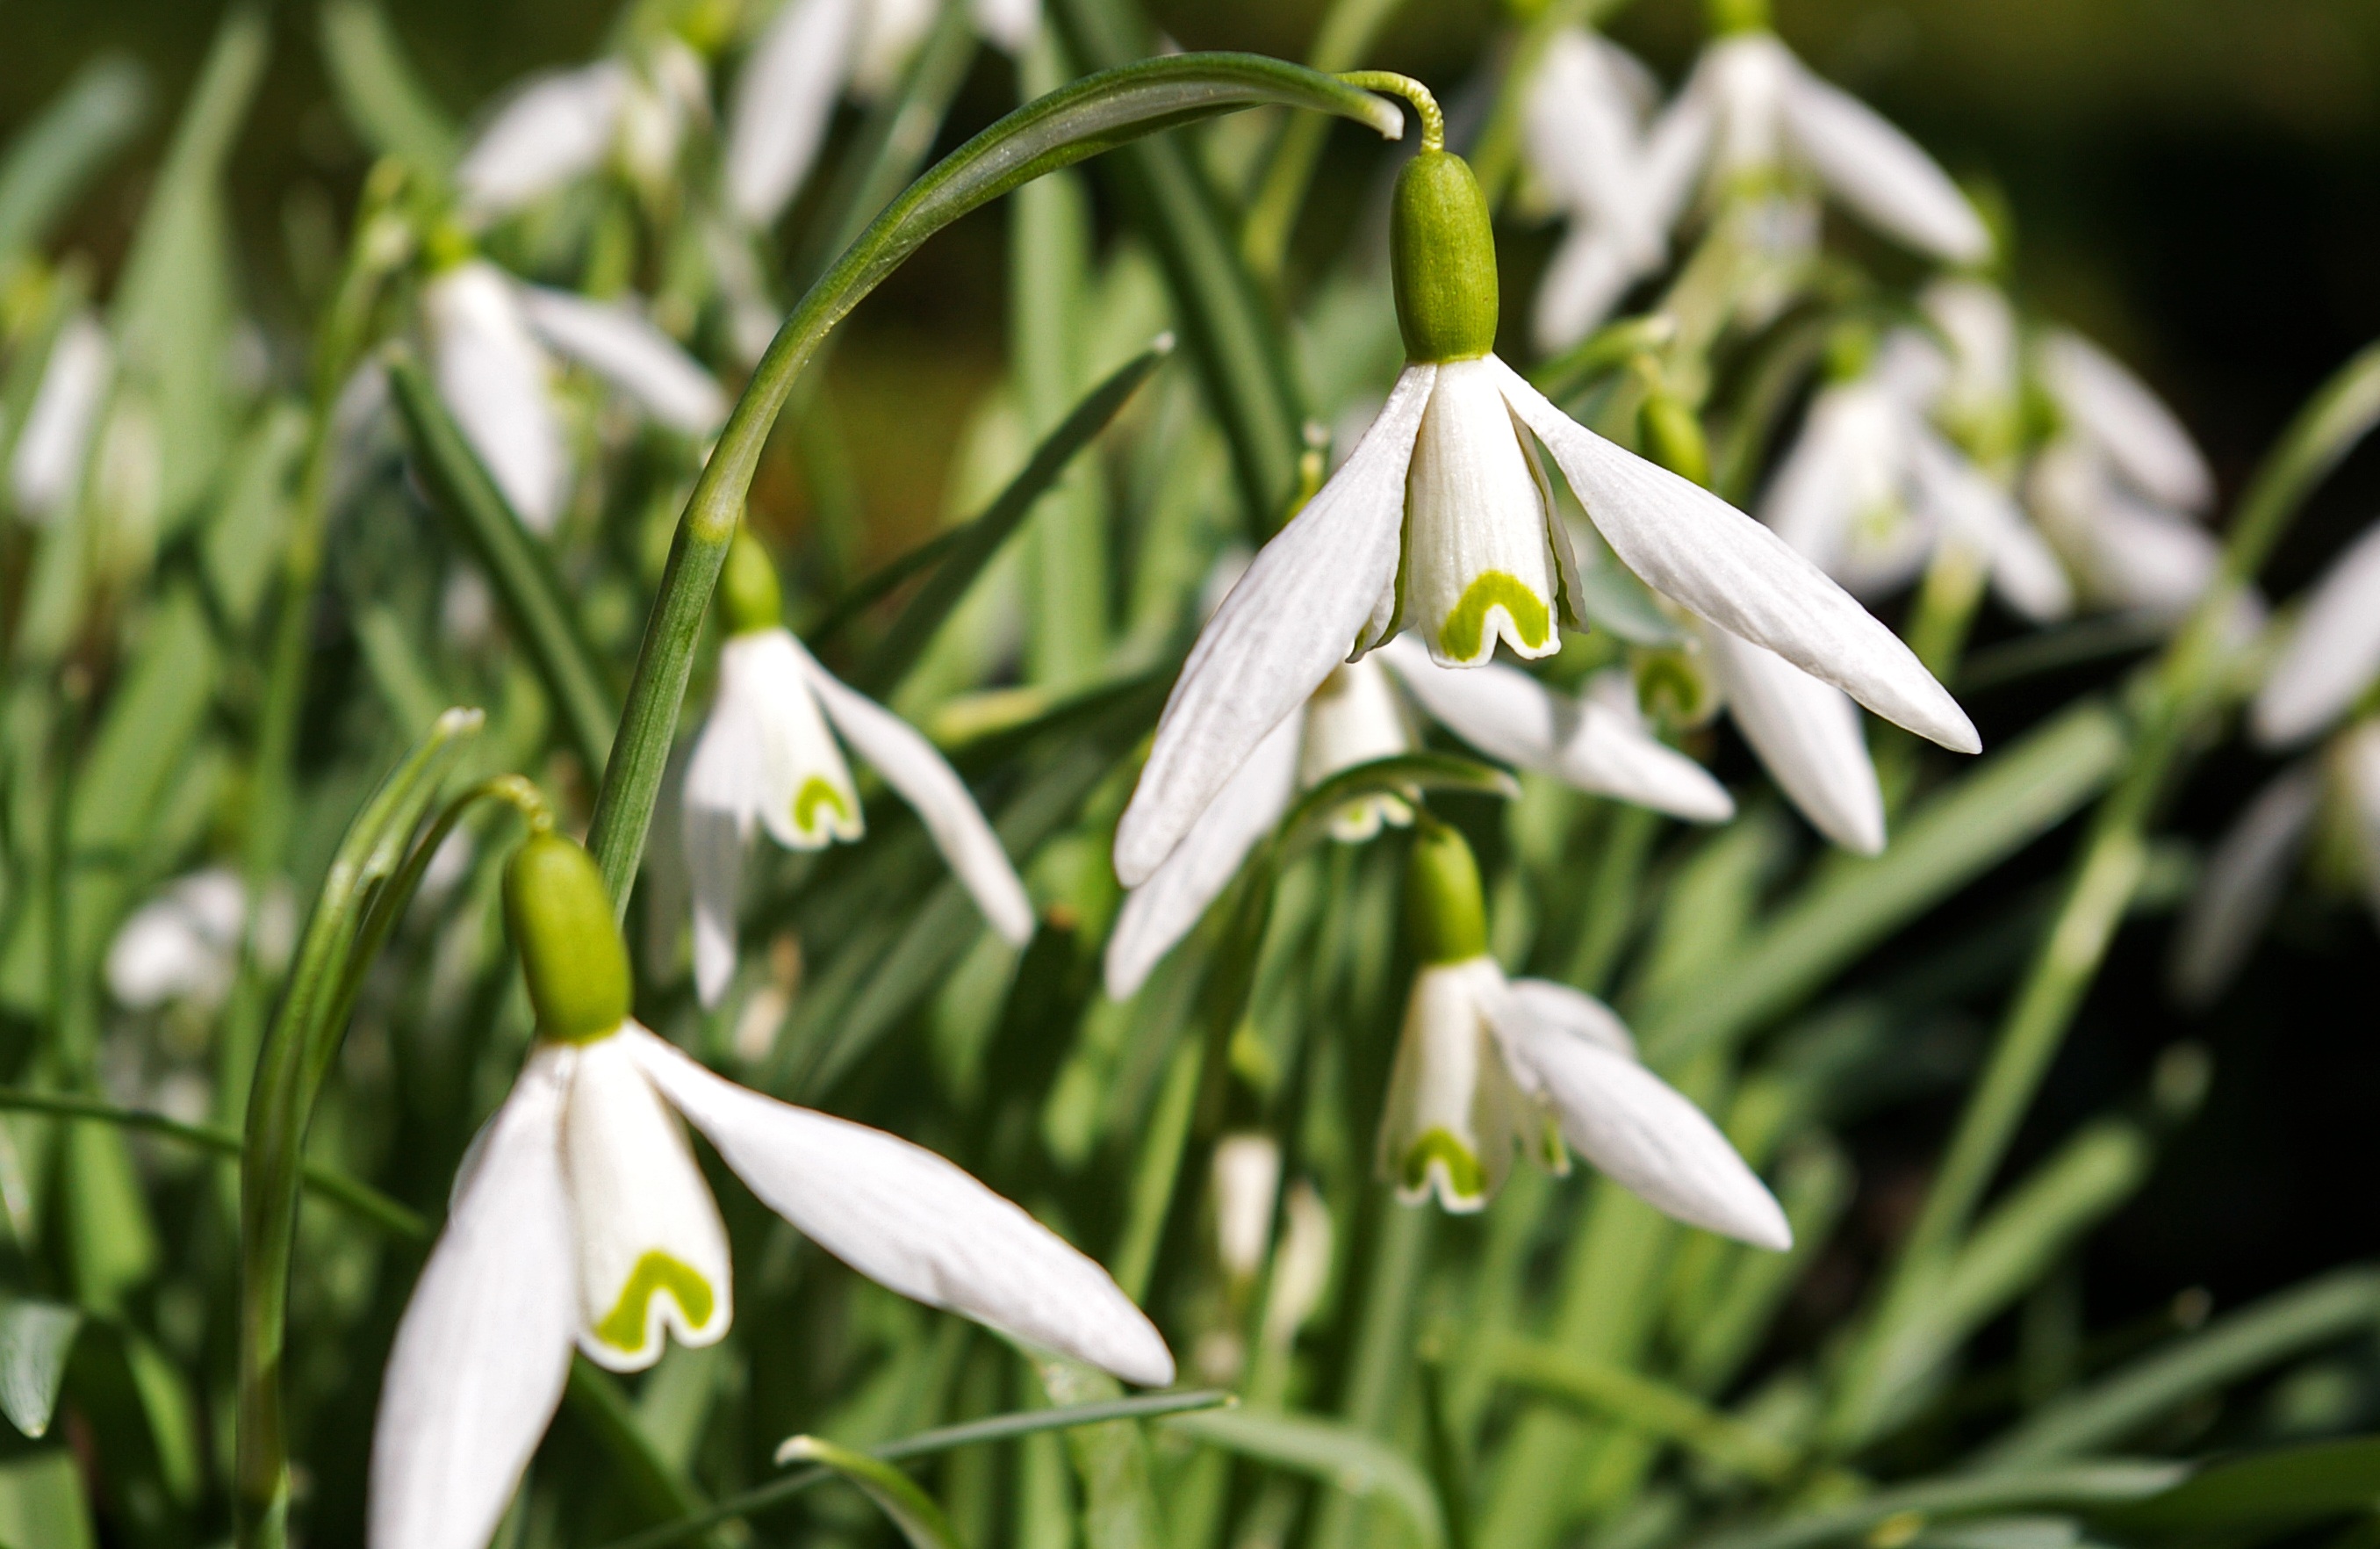
nature, plant, white, flower, bloom, spring, botany, garden, flora, flowers, snowdrop, early bloomer, spring flower, awakening, galanthus, flowering plant, signs of spring, snowdrop spring, land plant, fawn lily